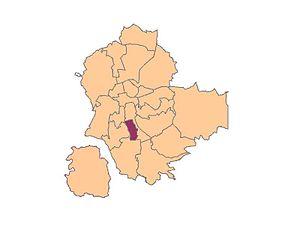
Cet article fournit diverses informations sur les quartiers de la ville de Saint-Étienne, une ville située dans le quart sud-est de la France.